History of Ny-Ålesund

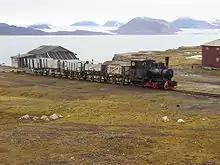
An old mining train which was preserved during the 1980s

With the establishment of the European Space Research Organization in 1964, Ny-Ålesund was approved as one of four sites for a telemetry station of the European Space Tracking Network. Specifically, Kongsfjord Telemetry Station was to track and communicate with the ESRO-1 and ESRO-2 satellites. Royal Norwegian Council for Scientific and Industrial Research (NTNF) was awarded the job of operating the station. As with nearly all new Norwegian activity, the establishment was met with Soviet protests. Construction started in May 1965 and NTNF planned to employ as much existing facilities as they could. NTNF was allowed to use buildings as needed for free. In exchange, NTNF maintained the entire village and paid insurance on the buildings they used.